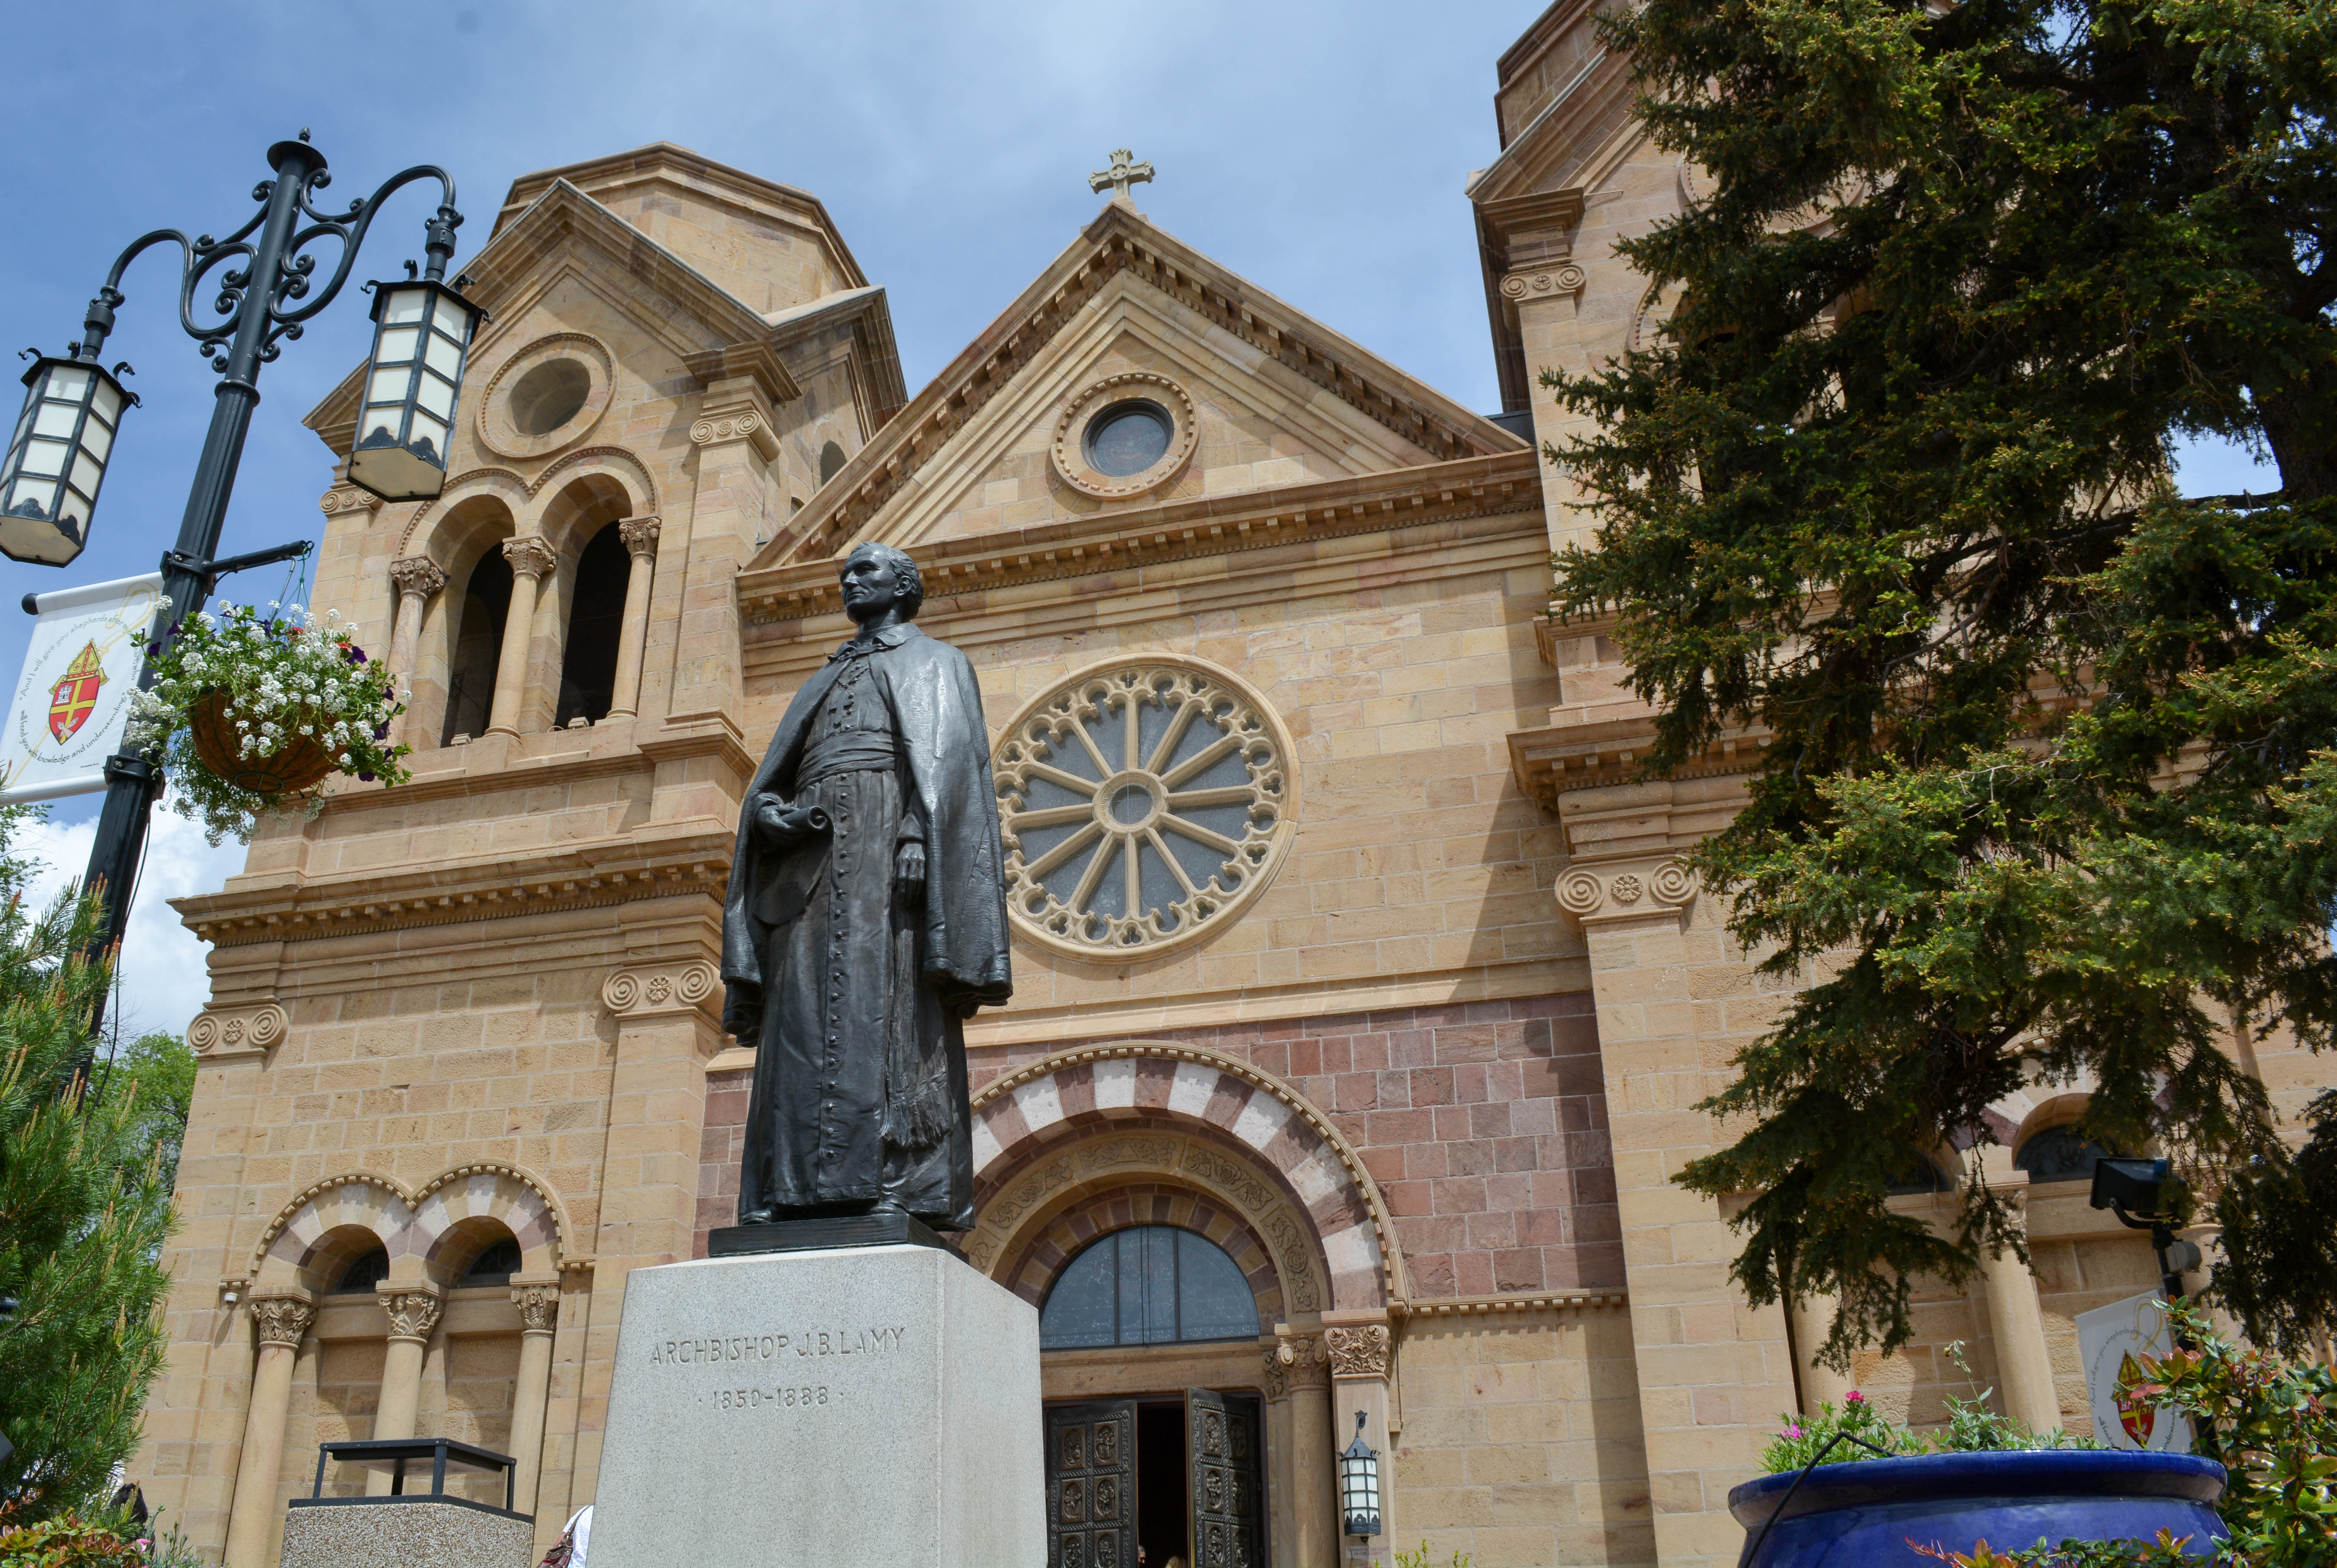
building, facade, church, cathedral, chapel, place of worship, monastery, synagogue, basilica, spanish missions in california